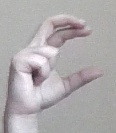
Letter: thal